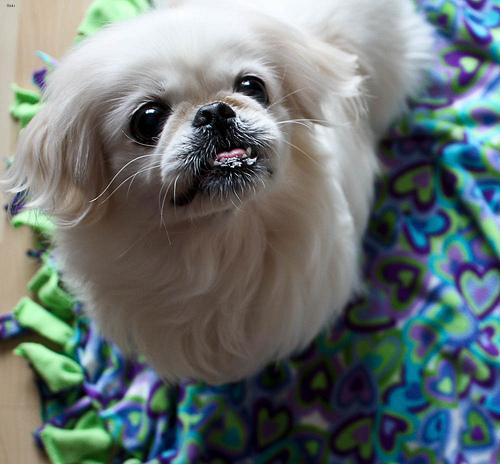
Breed: japanese chin